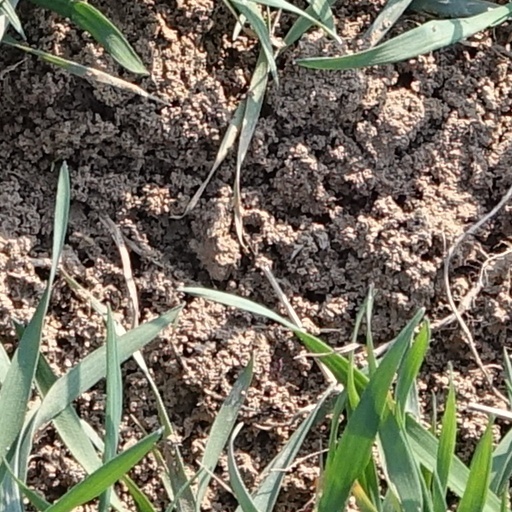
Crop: wheat